Hurricane Ike

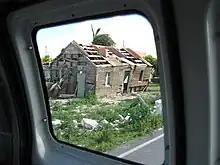
Numerous hurricane-damaged houses, buildings, and structures were still to be found in early January 2009 on Grand Turk.

Power was lost throughout Grand Turk Island, an estimated 80%–95% of the houses there were damaged, 20% of which was a total loss. There was also significant structural damage to roofs and buildings containing health services resulting in the disruption of most health services. The local pharmacy roof collapsed, destroying the area's prescription drug supply, the police station, and the prison was significantly damaged and local supplies facilities were either damaged or destroyed. A two-year-old cruise ship terminal on Grand Turk owned by Carnival Cruise Lines was significantly damaged. Water and electricity were also disrupted but since have been restored. Meanwhile, in South Caicos, 95% of the houses were also damaged, with over one-third significantly damaged or destroyed. Damage also occurred on other islands, mostly agricultural or the fishing industry, but in general, the damage was minor.